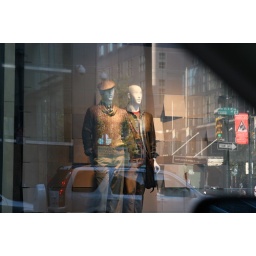
Taken in car riding down market st.